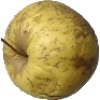
Label: golden_apple